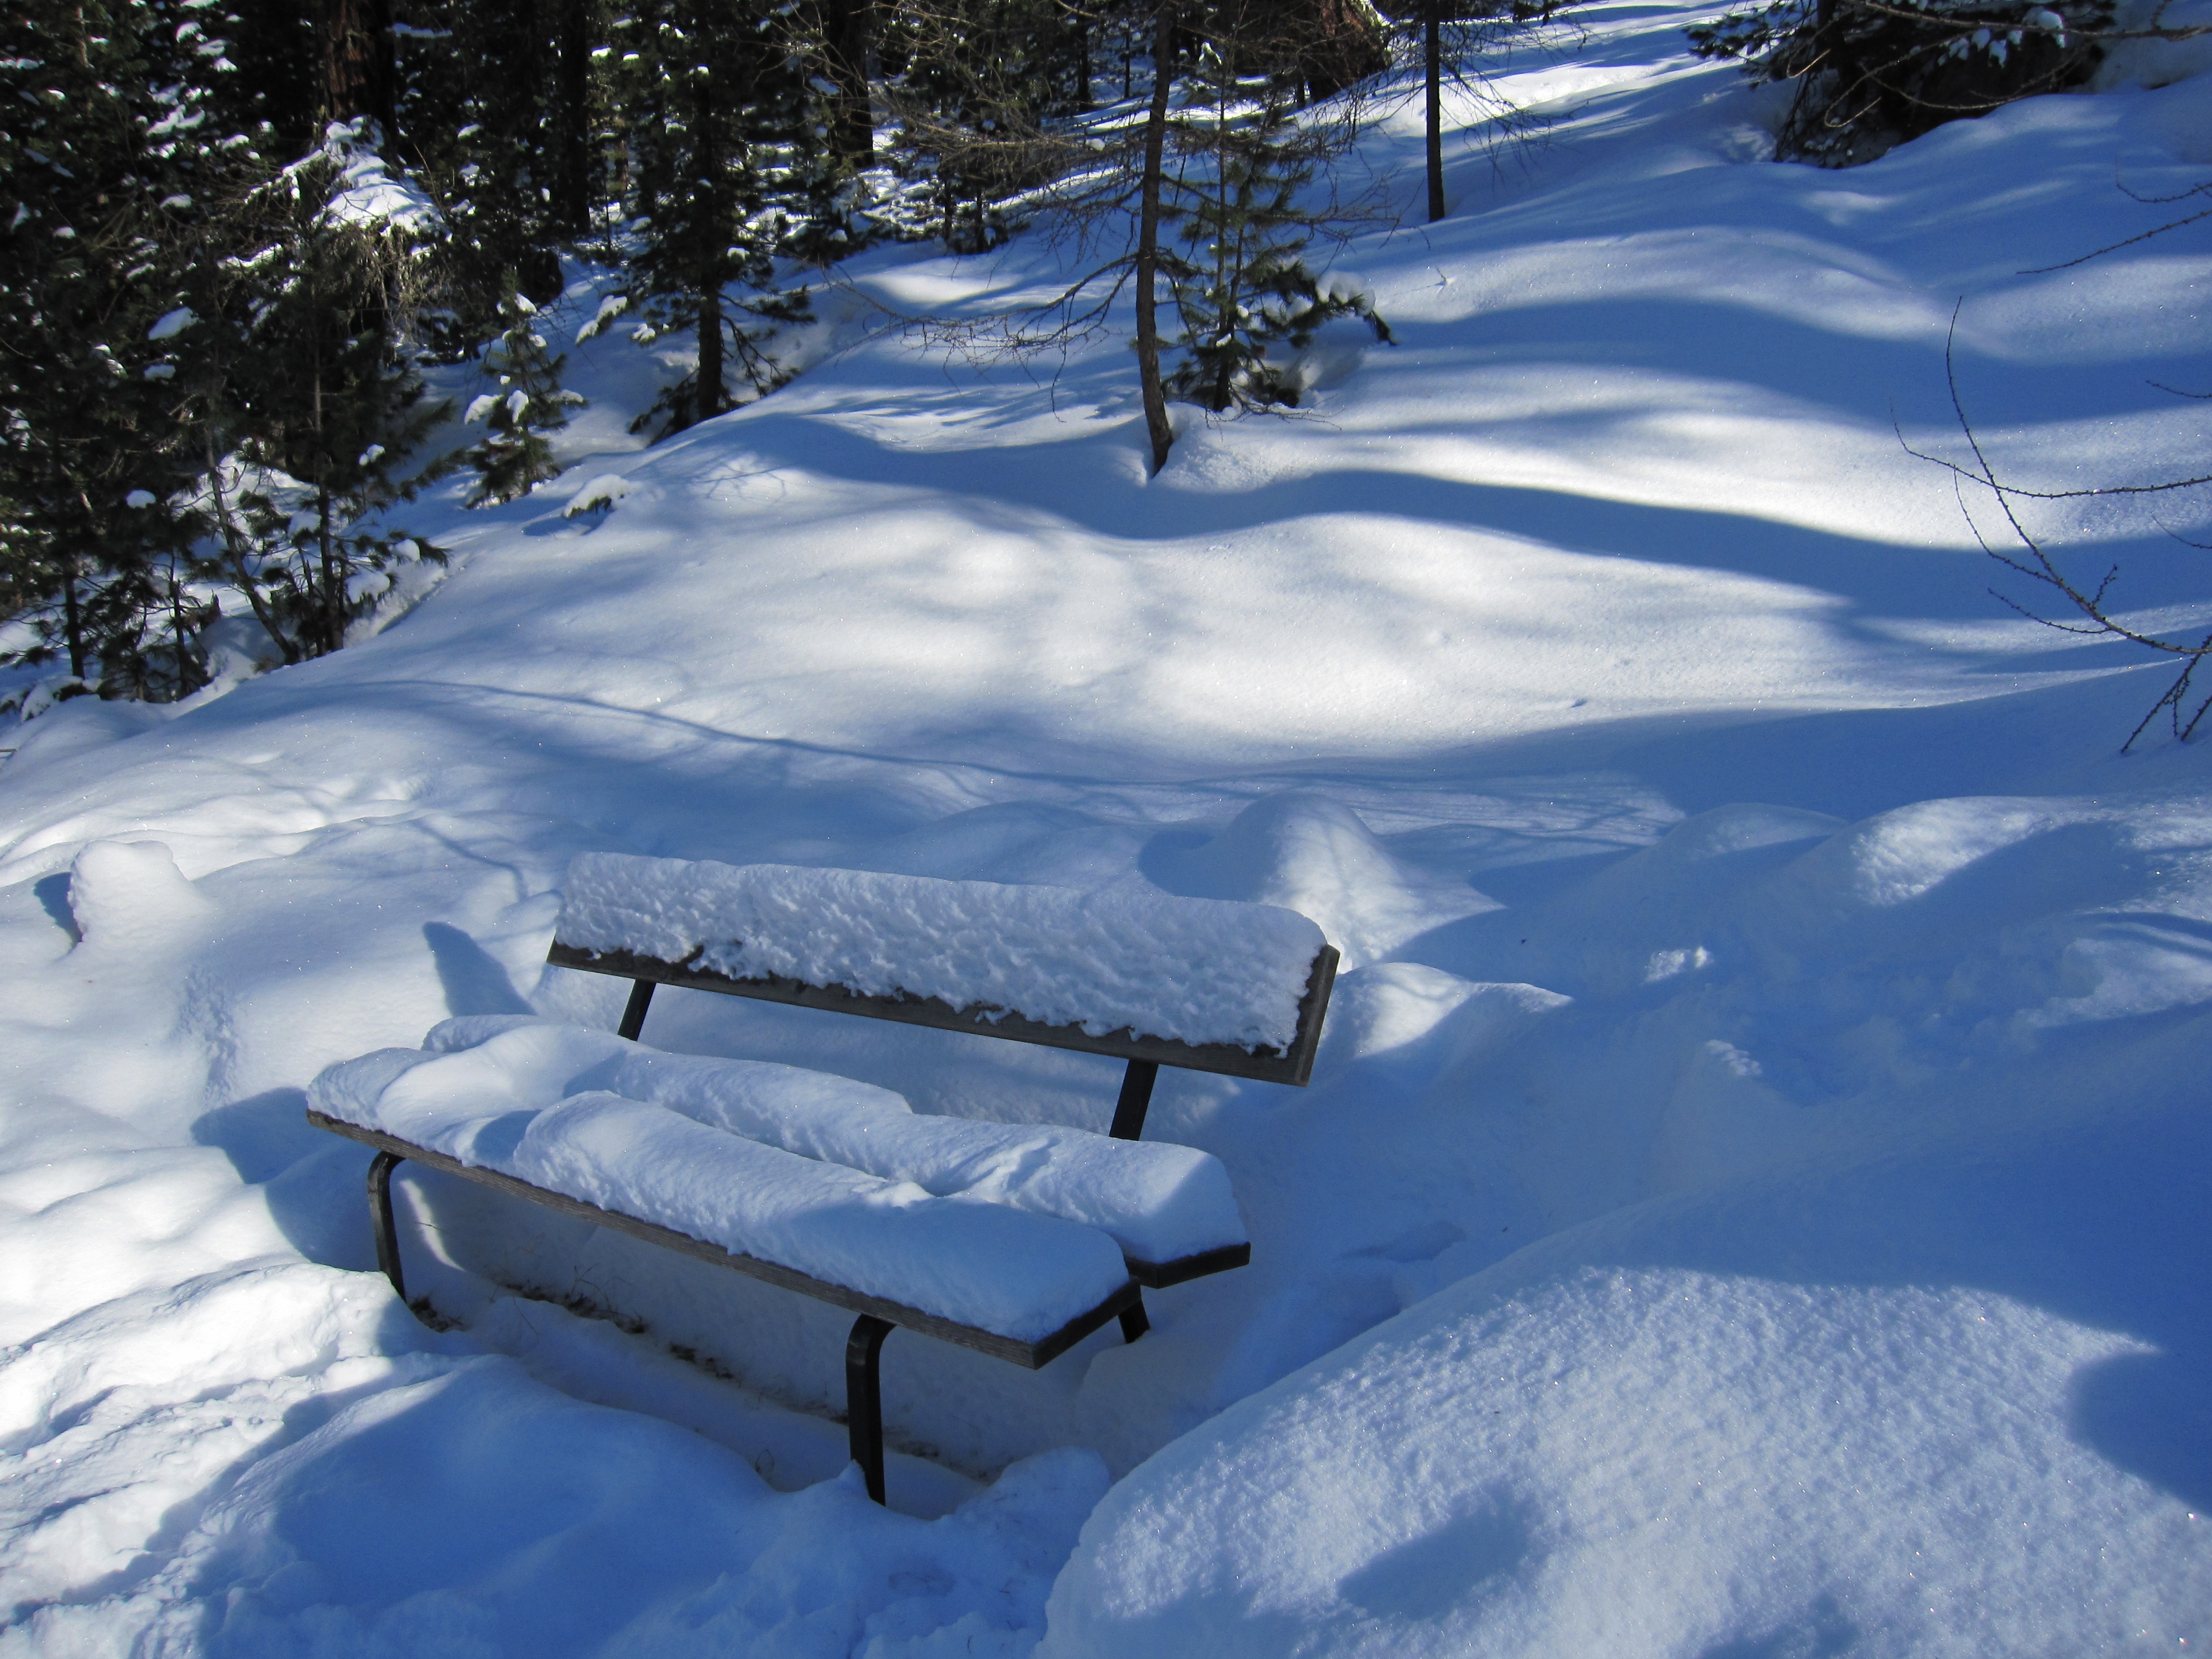
mountain, snow, winter, mountain range, weather, snowy, season, wintry, winter magic, piste, freezing, geological phenomenon